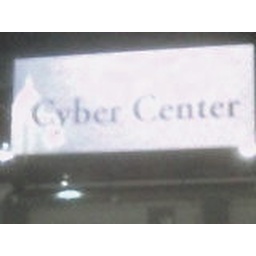
Sign spotted in the book fair of the annual meeting of Society of Biblical Literature and the American Academy of Religion.